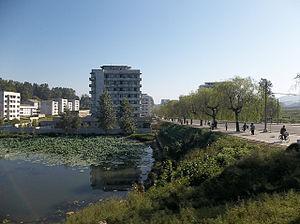
Anju, ou Anju-si, est une ville nord-coréenne localisée dans le Pyongan du Sud. Le nombre d'habitants est estimé à 240 117 en 2008. Elle est traversée par le ch'ŏngch'ŏn. La ville produit massivement du charbon.
Les importantes villes de Corée du Nord possèdent une autonomie équivalente à celle de leurs provinces. Pyongyang, la plus grande ville et capitale, est nommée chikhalsi, tandis que les villes sont nommées t'ŭkpyŏlsi. Les autres villes sont nommées si et sont sous juridiction provinciale. Les chiffres donnés sont ceux du recensement de 2008. La zone administrative des si étant très étendue, ce recensement fait la distinction entre les habitants des zones urbaines et les habitants des zones rurales.